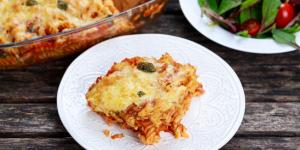
macarrones de atun con thermomix